The Salesman (2016 film)

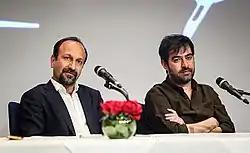
Farhadi's direction and Shahab Hosseini's performance received positive reviews.

After its Cannes screening, Owen Gleiberman wrote in "Variety" that, following Farhadi's "A Separation" and "The Past", "The Salesman" "is another finely cut gem of neorealist suspense." Donald Clarke's review from "The Irish Times" stated that "The latest from Asghar Farhadi sees another family put under stress after a violent attack." Deborah Young in "The Hollywood Reporter" summarized the film as "Masterful particularly in the finale, but not so readily engaging." "Time Out" critic Dave Calhoun gave the film three of five stars, dissatisfied with the ending.